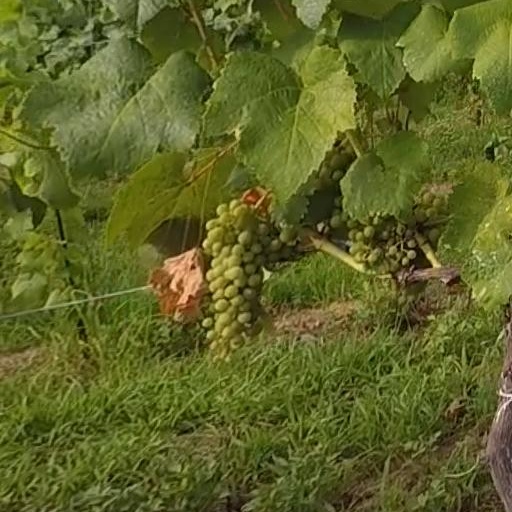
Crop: grape